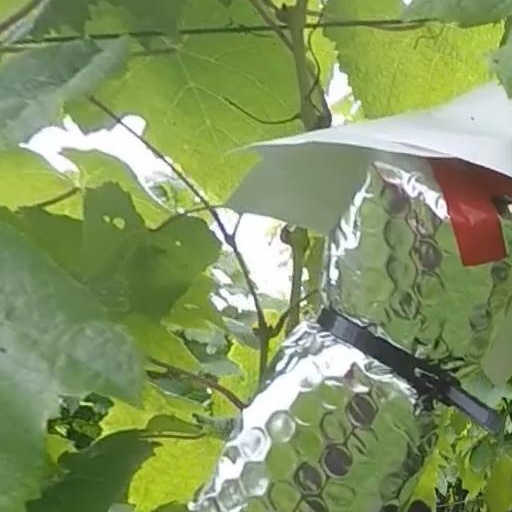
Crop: grape